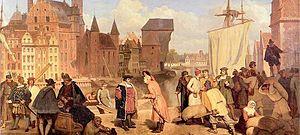
L'Histoire de la philosophie est l'histoire des théories et des doctrines qui ont été formulées par les philosophes à travers les époques. Les premières traces historiques de ce qu'on appelle la philosophie apparaissent, en Occident, dans l'Antiquité grecque, avec les penseurs présocratiques, puis avec Socrate, qu'on considère comme le véritable père de cette discipline, et ceux qui ont suivi son sillage. La discipline poursuit son développement à l'époque hellénistique, en particulier avec le stoïcisme, l'épicurisme, le cynisme et le scepticisme, qui se prolongent dans l'Antiquité romaine. Dès l'Antiquité tardive et le haut Moyen Âge, le néoplatonisme et la philosophie chrétienne établissent un pont entre la philosophie et la religion, et c'est en lien étroit avec la théologie et la philosophie gréco-arabe que se développe la philosophie médiévale, comme en témoigne l'importance de la scolastique à cette époque.